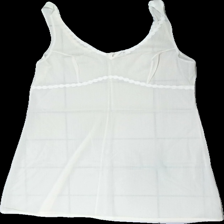
View: front
Type: Tank top
Category: Ladies
Brand: Missing
Brand text on label: kan ej avläsas
Colors: White
Material: 100% nylone
Pattern: Transparent
Cut: Regular
Size: 38
Season: Summer
Stains: Major
Damage: gul över hela
Price range: <50
Recommended usage: Export
Description: vitt transparent linne  med spets som är helt gult nu och har streck.